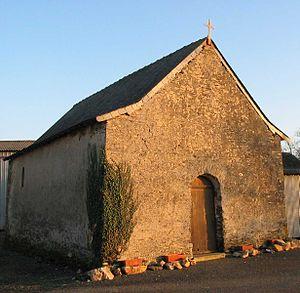
La Pouëze est une ancienne commune française située dans le département de Maine-et-Loire en région Pays de la Loire.